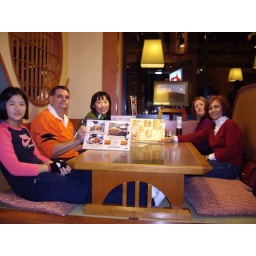
sitting on the floor again... there's no hidden hole under the table...